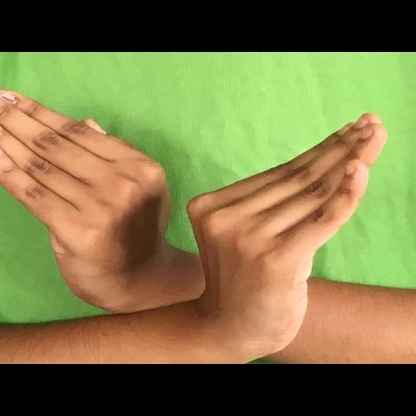
Mudra: Nagabandha